2011 crackdown on dissidents in China

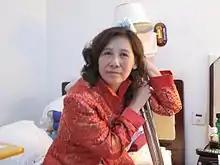
Ni Yulan, in prison tortured and forced into a wheelchair, left homeless and arrested again in April 2011

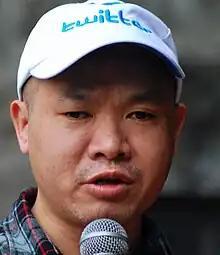
Blogger Ran Yunfei charged with inciting subversion of state power

Renee Xia, the international director of Chinese Human Rights Defenders, commented on 26 February 2011: "The numbers point to a bad situation that is only getting worse. In the matter of a few days, we have seen more cases of prominent lawyers subjected to prolonged disappearances, more criminal charges that may carry lengthy prison sentences for activists, more home raids, and a heavier reliance on extralegal measures."; In addition, according to Phelim Kine of Human Rights Watch, three people, Lan Ruoyu, Tan Yanhua, and Zhang Haibo, are believed to be still missing by September 2011. A total of about 17 people from the above list remain in detention, prison, or re-education through labor. An unknown number of people remain held in house detention.